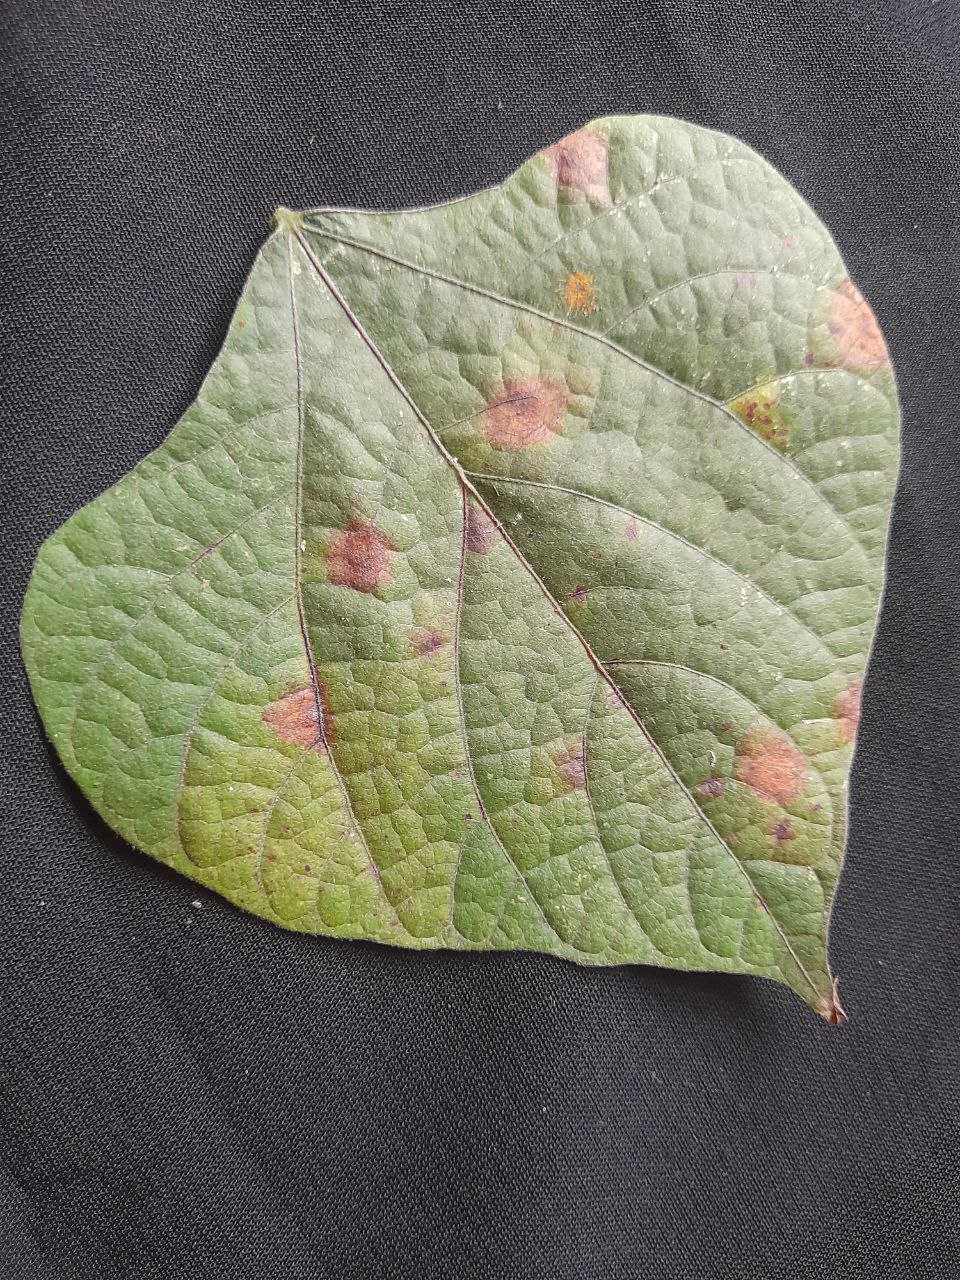
Crop: bean
Leaf condition: Rust